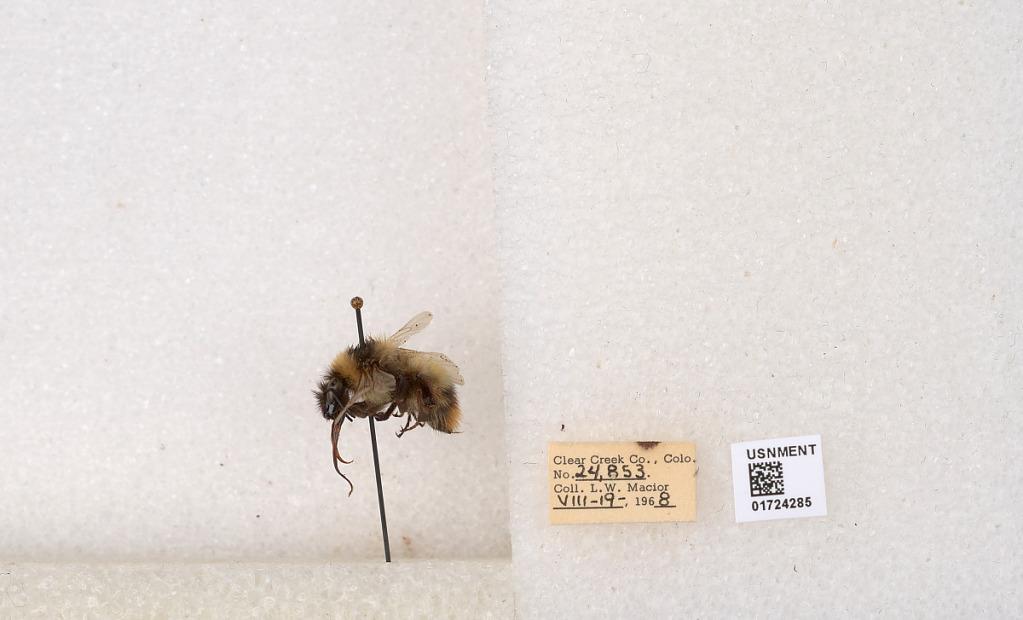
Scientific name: Bombus kirbyellus
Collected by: L. Macior
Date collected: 1968-8-19
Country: United States
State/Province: Colorado
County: Clear Creek
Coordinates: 39.6891, -105.644